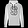
Label: Pullover